Palazzo Albertoni Spinola

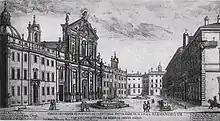
Campitelli square (1660 ca)

The presence of the Albertoni family is recorded in Campitelli square: the family's coat-of-arms, the lion passant is to be found on the old fountain (1587–89) as well as in the palace, above the entrance, over the lintels and niches along the stairs and in the frieze below the cornice of the main facade where we see lions passant with roe deer.